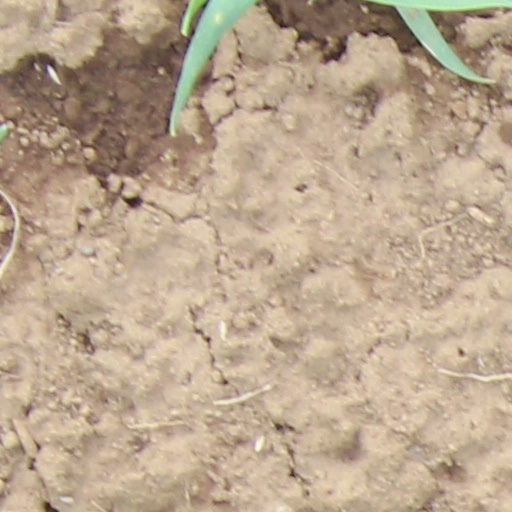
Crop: wheat